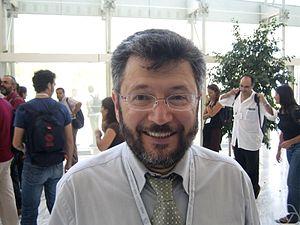
Efim Isaakovitch Zelmanov est un mathématicien russe connu pour son travail sur les problèmes combinatoires en algèbre non associative et dans la théorie des groupes, incluant sa solution du problème de Burnside de 1902 restreint. Il a reçu la médaille Fields en 1994.